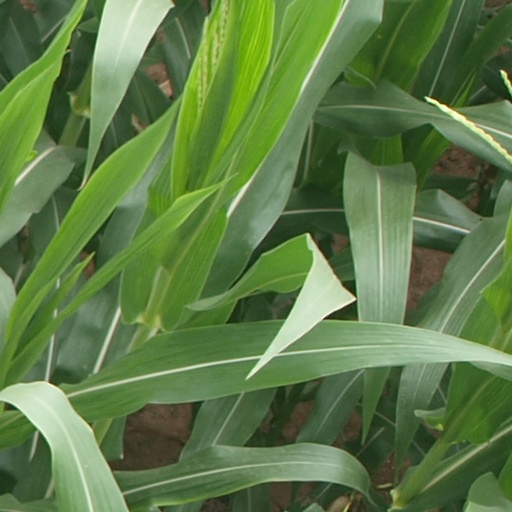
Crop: maize; corn